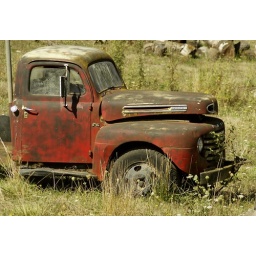
A worn and beatup old Ford truck sits abandoned in a field near Gales CreekNW, Oregon